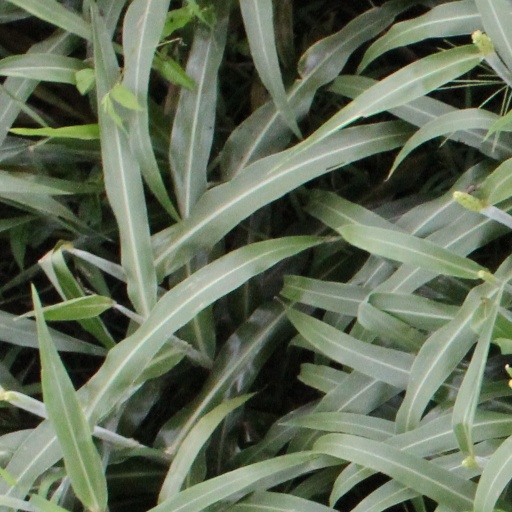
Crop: sorghum